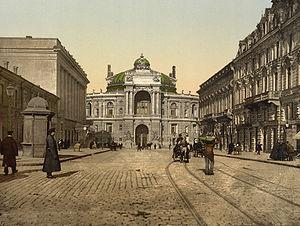
La Nouvelle Russie était une subdivision territoriale de l'Empire russe, située au sud, entre la mer d'Azov et le long de la mer Noire.
La liste ci-après présente les salles d'opéra dans le monde, qu'il s'agisse d'édifices dédiés
Le lycée Richelieu d'Odessa, situé au 16 de l'actuelle rue Deribassovskaïa, est un ancien lycée de garçons fondé en 1816 par le jésuite français Dominique Charles Nicolle, qui donnera naissance par la suite au premier établissement d'enseignement supérieur d'Odessa. Les jésuites le quitteront lorsqu'ils seront expulsés de l'empire russe en 1820.